Human decontamination

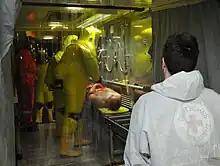
Decontamination of injured victim

Most hospitals in the United States are prepared to handle a large influx of patients from a terrorist attack. Volunteer hospital decontamination teams are common and trained to set up showers or washing equipment, to wear personal protective equipment, and to ensure the safety of both the victims and the community during the response. From a planning perspective it must be remembered that first responders in Level A or B personal protective equipment (PPE) will have a limited working duration, typically 20 minutes to 2 hours.